Allentown, Pennsylvania

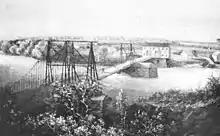
Hamilton Street Bridge, constructed between 1812 and 1814, the first bridge built across the Lehigh River. Three times since, in 1841, 1862, and 1902, it was destroyed by flooding and subsequently rebuilt. In the 1980s, the bridge was extensively refurbished.

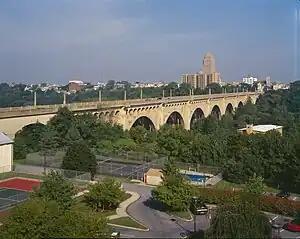
Albertus L. Meyers Bridge, which crosses the Little Lehigh River at 8th Street in Allentown, the longest and highest concrete bridge in the world at the time of its 1913 opening

Allentown holds historical significance as the location where the Liberty Bell, then known as the State House Bell, was successfully hidden from September 1777 to June 1778, during the Revolutionary War by American patriots, who sought to avoid its capture by the British Army during their nine-month occupation of Philadelphia.